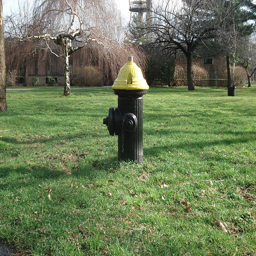
A fire hydrant is the middle of a grassy field.
A black fire hydrant with a yellow top is in the grass.
A fire hydrant is in the middle of a grassy field.
A black fire hydrant with a yellow top sits in the middle of a field.
A fire hydrant in the middle of a park with trees.